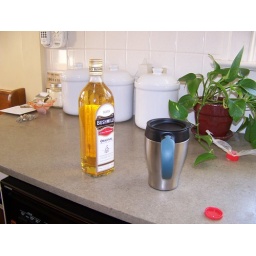
Murphy's oil in a Bushmill's bottle and coffee in a travel mug